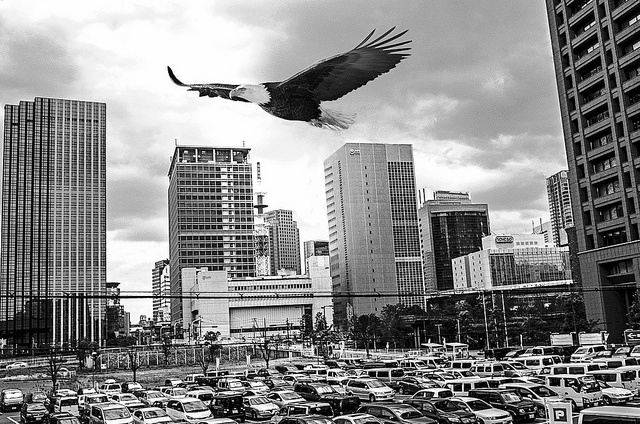
A bald eagle flying above a parking lot in a city.
A large bird flying over a lot of cars.
A large bird flying in the sky over some cars.
Black and white photo of a bald eagle flying over a parking lot in a city.
A parking lot filled with cars and a bird flying over it.